Natural Light

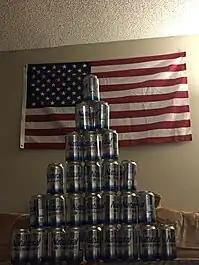
A beer can pyramid of Natural Lights

Natural Light, formerly Anheuser-Busch Natural Light, nicknamed Natty, is an American reduced-calorie light lager brewed by Anheuser-Busch. Its ingredients are listed as water, barley malt, cereal grains, yeast, and hops. One serving contains 95 calories, 3.2 grams of carbohydrates, 0.7 grams of protein, and 4.2% alcohol by volume.